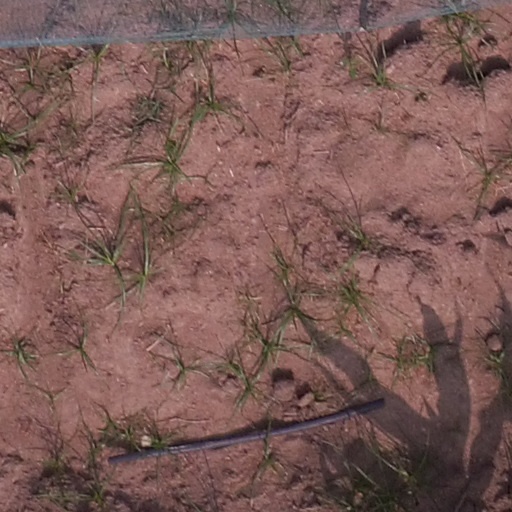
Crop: maize; corn